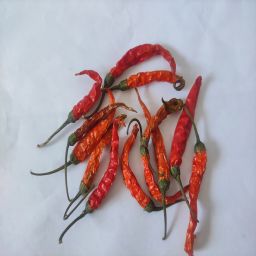
Crop: Chile Pepper
Quality: Dried